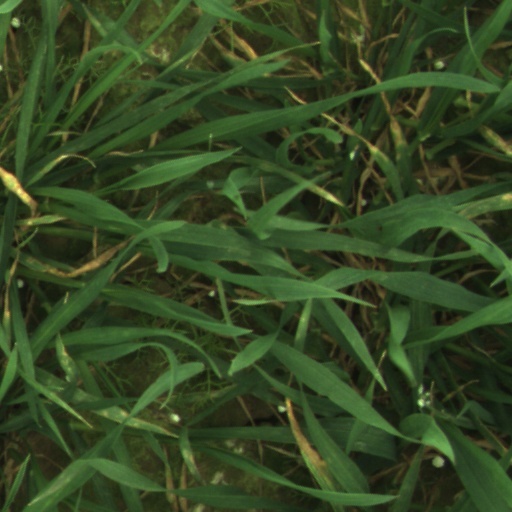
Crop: wheat